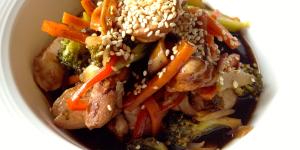
pollo teriyaki con verduras